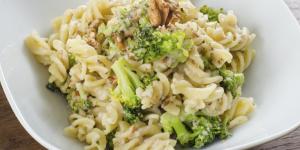
linguini con brocoli